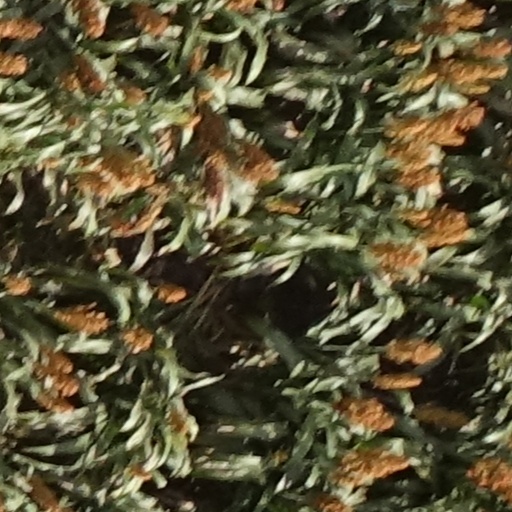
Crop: sorghum